Anitra Thorhaug

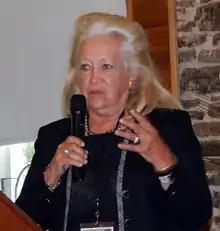
Thorhaug at the Annual Club of Rome Conference 2013 in Ottawa, Canada

Anitra Thorhaug is an American marine biologist, plant ecophysiologist and chemical oceanographer whose extensive work on the rehabilitation of coastal ecosystems has had a substantial influence on national and international policies on conservation around the world. She is president of the Greater Caribbean Energy and Environment Foundation working with the State of Texas on Coastal regeneration, and president of the Institute for Seagrasses. She has had a series of professorships at universities and presently works with the Center for Natural Carbon Capture at the Yale School of Forestry & Environmental Studies . She is a member of the International Club of Rome and has four times been president of the US Association for the Club of Rome.